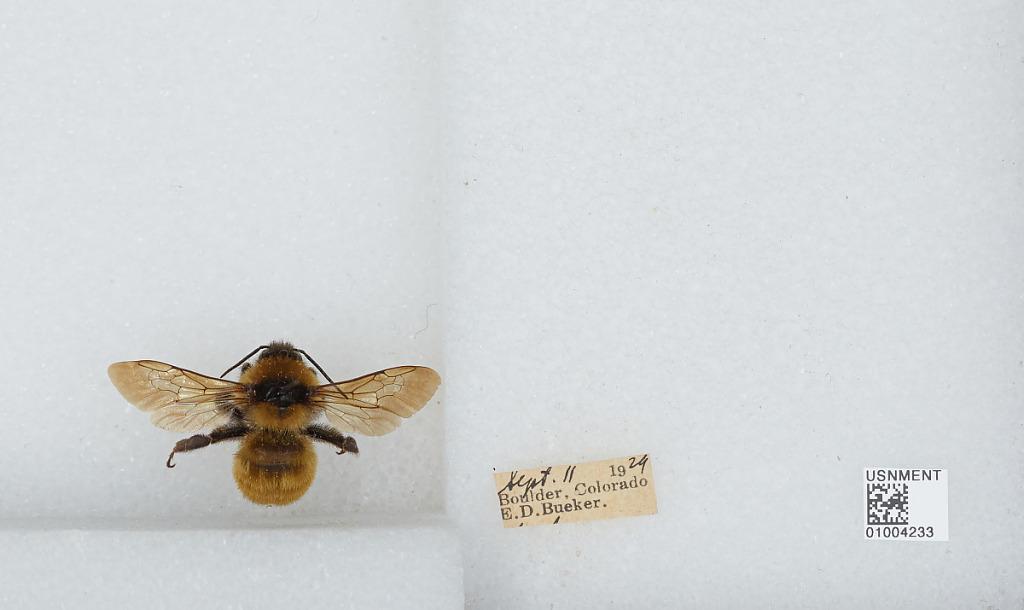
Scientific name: Bombus (Fervidobombus) fervidus fervidus (Fabricius)
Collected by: E. Bueker
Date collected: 1929-9-11
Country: United States
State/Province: Colorado
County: Boulder
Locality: Boulder
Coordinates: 40.0275, -105.252